2009–10 Plymouth Argyle F.C. season

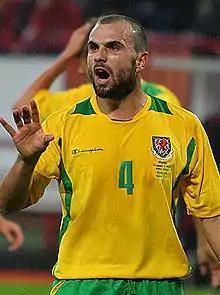
Carl Fletcher was appointed as team captain after signing for the club.

Plymouth Argyle began their campaign at Selhurst Park on 8 August against Crystal Palace, with Carl Fletcher captaining his new side against his former club. An early goal from Hungarian international centre-back Krisztián Timár put Argyle ahead but the home side responded in the second half to give both teams a share of the points. Argyle faced Queens Park Rangers in their first home game of the season and an injury-time own goal from Kaspars Gorkšs salvaged a point after the visitors had taken the lead in the first-half. Alan Gow's first goal for the club in their next match against Cardiff City was merely a consolation, as a hat-trick from Michael Chopra consigned Argyle to their first league defeat of the season. A stoppage time goal from Derby County's Miles Addison denied Argyle their third draw of the season after they had taken a first-half lead through Alan Judge, and a second 3–1 home defeat followed a week later, this time against Sheffield Wednesday. A first-half goal from Jamie Mackie gave Argyle hope of their first victory of new the season at The Hawthorns against West Bromwich Albion, but the home side responded with three goals either side of half-time to claim a comfortable win.